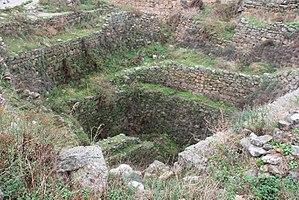
Byblos est une ville du Liban. Les Grecs la nommèrent Byblos, car c'est de Gebal que le papyrus était importé en Grèce.